Tokyo Motor Show

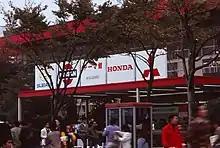
The entrance to the 1981 edition of the Tokyo Motor Show

The world was struggling with low economic growth and instability. Carmakers, however, displayed an array of new models, reference models, and new technologies, making the motor show much more active. A notable trend was the front-engine, front-wheel-drive (FF) layout for small cars, the lightweight body of which mated with excellent aerodynamic features and helped the small car to achieve a high level of fuel efficiency. The turbo charger was also a highlight of the motor show. Nissan pioneered the installation of the turbo engine in the vehicle lineup, while Mitsubishi Motors set up turbo engine versions in a full-scale lineup this year. Even for a 1-liter engine car, Daihatsu Charade, a turbo version, the Charade Detomaso Turbo was displayed as a reference model at this year's motor show. Meanwhile, recreational vehicles (RVs) have increased in the market in terms of both number and type. Automobiles were increasingly becoming diverse as users wanted various functions in the car. The number of exhibited vehicles was 849 units, a record-high, while the number of visitors rose to 1,114,200 people.